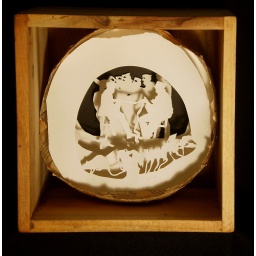
scherenschnitte cut paper in wooden diorama8x8x7